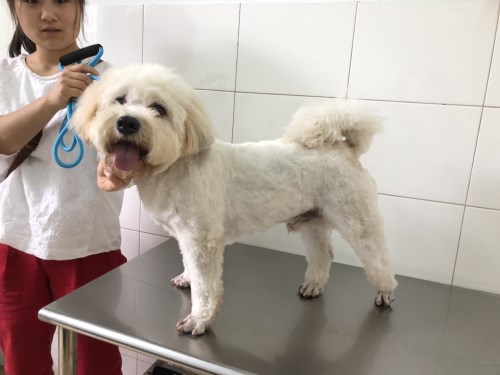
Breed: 3083-n000117-Bichon_Frise